History of economic thought

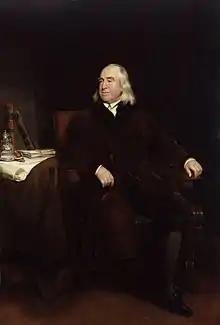
Jeremy Bentham (1748–1832) believed in "the greatest good for the greatest number".

Jeremy Bentham (1748–1832) was perhaps the most radical thinker of his time, and developed the concept of utilitarianism. Bentham was an atheist, a prison reformer, animal rights activist, believer in universal suffrage, freedom of speech, free trade and health insurance at a time when few dared to argue for any of these ideas. He was schooled rigorously from an early age, finishing university and being called to the bar at 18. His first book, "A Fragment on Government" (1776), published anonymously, was a trenchant critique of William Blackstone's "Commentaries on the Laws of England". This gained wide success until it was found that the young Bentham, and not a revered Professor had penned it. In "An Introduction to the Principles of Morals and Legislation" (1789) Bentham set out his theory of utility.